Loki (Marvel Cinematic Universe)

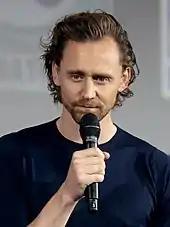
Hiddleston promoting "Loki" at the 2019 San Diego Comic-Con.

In "Loki" (2021), Loki's sex in the series is denoted by the Time Variance Authority as "fluid", in a nod to the character's genderfluidity in Marvel Comics. Hiddleston said that the "breadth and range of identity contained in the character has been emphasized and is something I was always aware of when I was first cast 10 years ago...I know it was important to Kate Herron and Michael Waldron and to the whole team. And we were very aware, this is something we felt responsible for."